Somnath temple

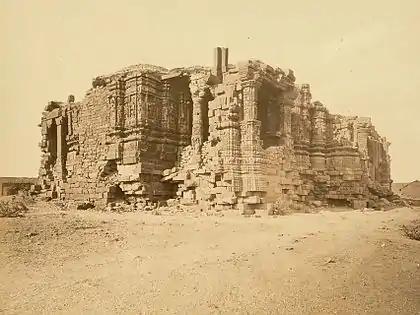
Ruined Somnath temple, 1869

The name "Someshvara" begins to appear starting in the 9th century. The Gurjara-Pratihara king Nagabhata II recorded that he has visited "tirthas" in Saurashtra, including "Someshvara". The Chaulukya (Solanki) king Mularaja possibly built the first temple for "Soma" ("moon god") at the site sometime before 997 CE, even though some historians believe that he may have renovated a smaller earlier temple.